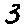
Label: 3